Supreme Court of Ontario

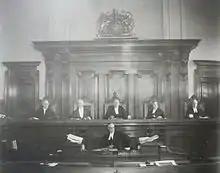
Group photograph of the justices of the Supreme Court of Ontario, Second Divisional Court. Depicted from left to right are: Justice Masten, Justice Riddell, Justice Latchford, Justice Middleton, and Justice Orde. A court clerk is seated below the bench. The photograph was taken in a courtroom at Osgoode Hall, ca. 1925

The Supreme Court of Ontario was a superior court of the Canadian province of Ontario. Created in 1881 pursuant to the Ontario Judicature Act (1881), the Supreme Court of Ontario had two branches: the High Court of Justice Division and the Appellate Division. The Supreme Court of Ontario was a Section 96 court with inherent jurisdiction.